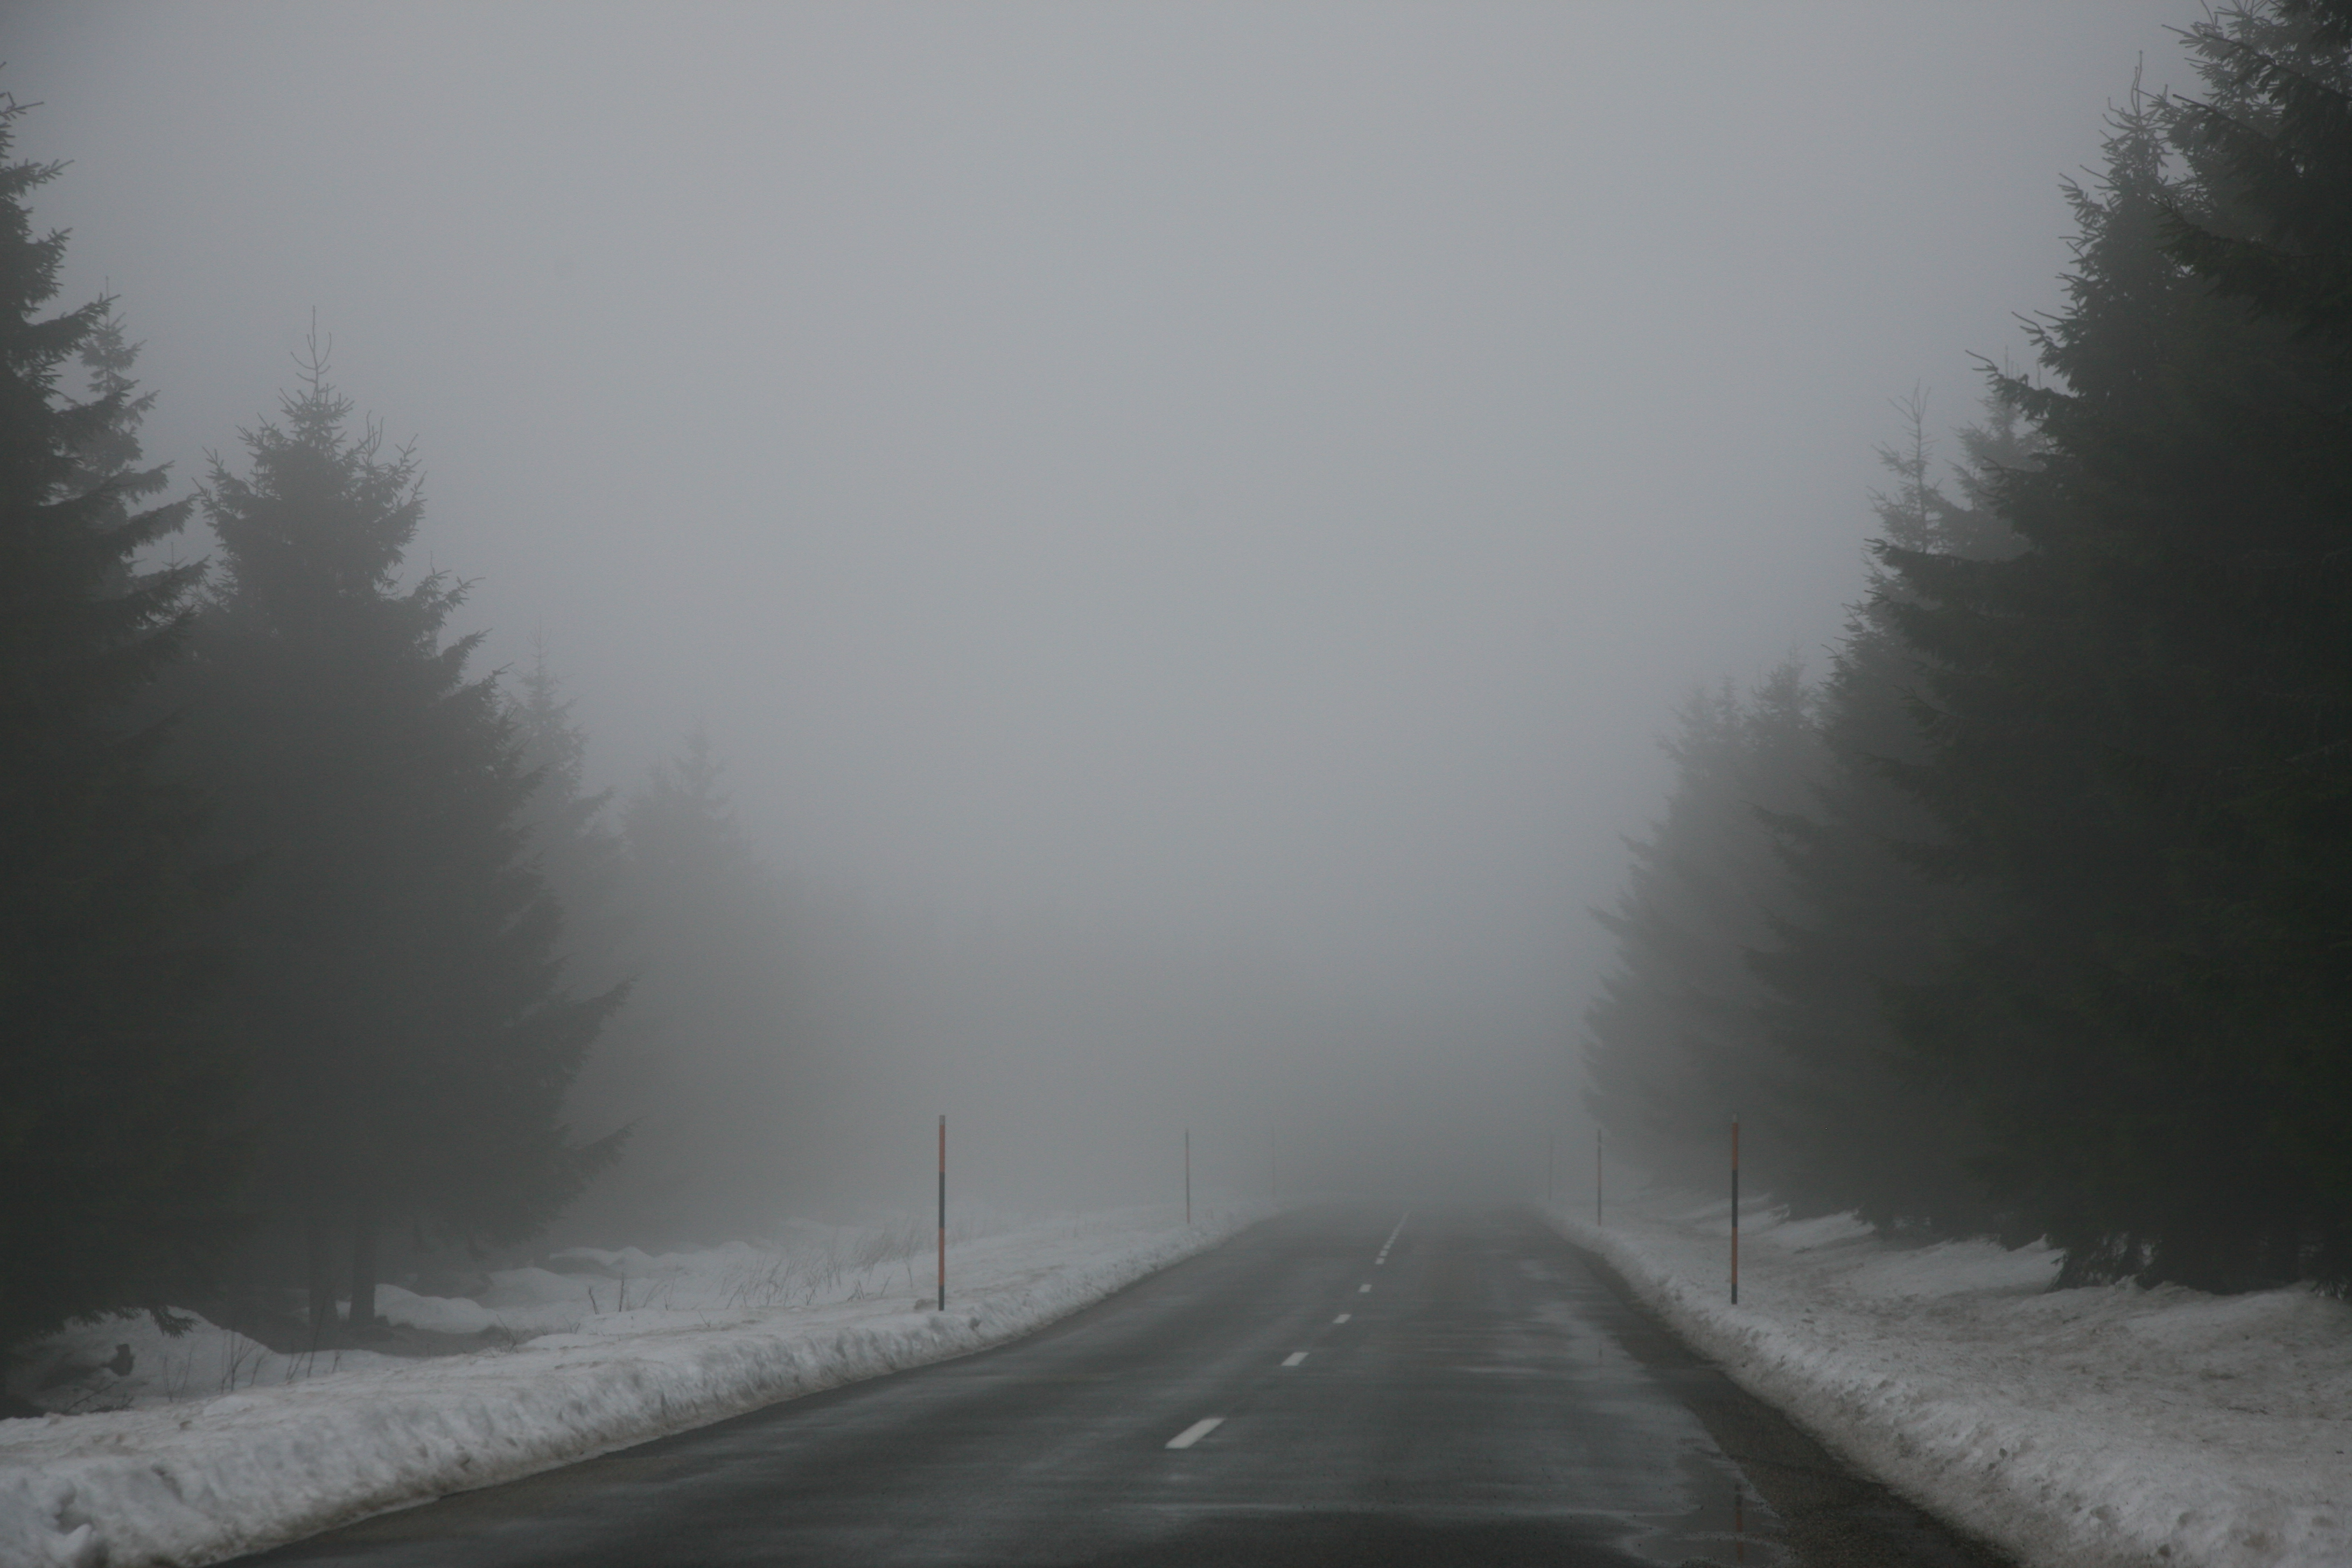
snow, winter, black and white, fog, mist, morning, atmosphere, weather, haze, monochrome, route, neige, blizzard, sapin, freezing, brouillard, alsace, vosges, drizzle, d130, atmospheric phenomenon, winter storm